Martial eagle

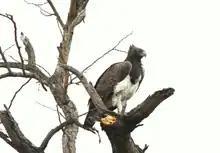
Large specimen, probably female, showing slight crest and protruding crop, southern Kruger National Park, South Africa

The newly hatched chick tends to have a two-tone down pattern which is dark grey above and white below, which lightens at about four weeks of age, with the down becoming pale-grey. At 7 weeks, the feathers mostly cover the down and do so completely by 10 weeks except that at that stage the flight feathers are underdeveloped. The new chick is usually quite weak and feeble, becoming more active only after they are 20 days old. The nestlings usually first feeds itself at 9 to 11 weeks old, while it tends to engage in vigorous wing exercises performed from 10 weeks on. Like crowned eagles, males seem to be more active than female youngsters and probably fly sooner too. In one case, a male fledged prematurely at 75 days, however it is possible that male fledging can occur at less than 90 days. Most estimations place fledging as occurring at 96 to 109 days, on average at about 99 days of age. However, after making their first flight, the fledgling usually return to roost in the nest for several days, before gradually moving away from it. Despite increasing signs of independence (such as flight and beginning to practice hunting), in extreme cases, juvenile birds may remain in the care of their parents for a further 6 to 12 months. A typical post-fledgling care stage will continue for about 3 months after fledging. Despite its ability to fly, it will continue to beg for food from both parents as they are seen. Sometimes, the young eagle from the prior mating season may still be present at the onset of the next breeding season. Juvenile eagles may return to their nest site at as old as 3 years of age, but are unlikely to be fed. On the other hand, juvenile martial eagle soar much more readily than crowned eagles and, unlike that species, have been recorded traveling up to several miles from the nest 3 to 4 months after making their first flight. Due to this long dependence period, these eagles can usually only mate in alternate years.